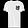
Label: T - shirt / top